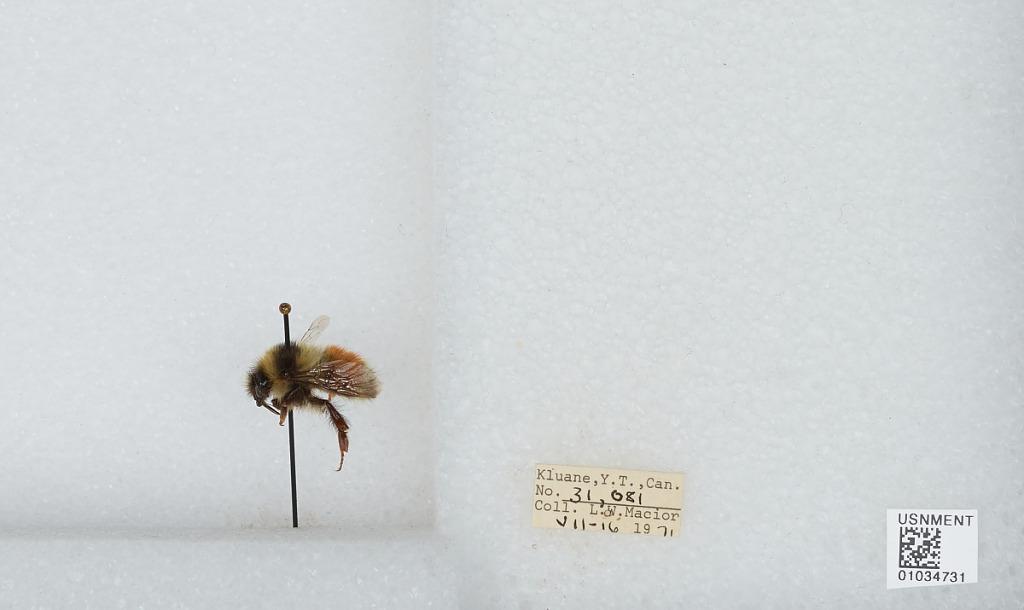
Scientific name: Bombus (Pyrobombus) sylvicola Kirby
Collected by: L. Macior
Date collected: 1971-7-16
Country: Canada
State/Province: Yukon Territory
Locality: Kluane
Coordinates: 60.75, -139.5